Nemaki

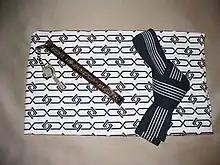
Keihin Hotel , narrow , and key

The is usually white with a printed geometric or floral pattern, worn with a narrow belt. It is often provided in Japanese hotels as a bathrobe, and is intended to be used indoors only, whereas the may be worn outdoors. In some cases, are gauze-lined.